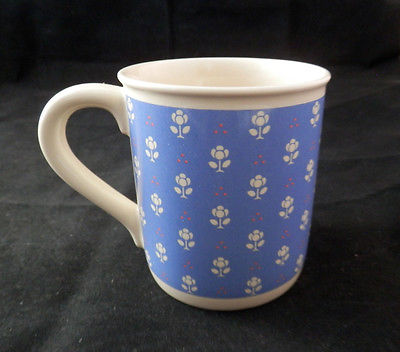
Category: mug